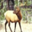
Label: deer